José Díez de la Cortina y Olaeta

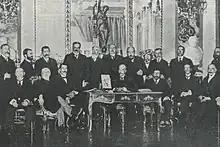
with Carlist executives, Madrid

None of the sources consulted clarifies why Cortina left the regional jefatura. At the time Carlism was divided into supporters of de Mella and those standing by the claimant, but in historiography he is only marginally mentioned as a somewhat disoriented Mellista sympathizer. It seems that the circumstances were strictly personal. Third Carlist War broke the back of the family; while other Marchena representatives of "burguesia agraria" kept growing into wealth, Cortina struggled. Turning 60 and with health problems, he concluded that he would be better off on the state payroll possibly earning a pension and perhaps assumed that moving to Madrid would facilitate his return to public service. Starting 1917 he was already noted as resident of the capital. As Ministerio de Ultramar no longer existed he knocked at the doors of Ministerio de Hacienda and got finally restored as 3. class administrative official in Ministerio de Fomento, success probably conditioned by distant family ties.